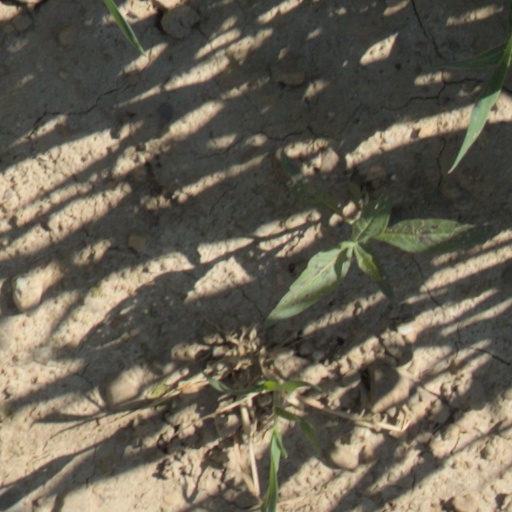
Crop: wheat